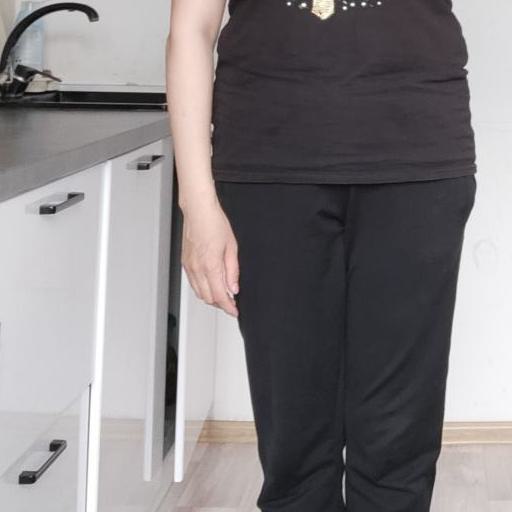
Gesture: no_gesture